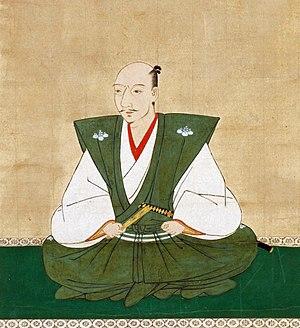
Le clan Oda est l'un des plus puissants clans de daimyos de l'époque Sengoku de l'histoire du Japon. Oda Nobunaga est le plus grand représentant de ce clan, à l'origine de l'unification du Japon.
Nagoya est la troisième ville du Japon par sa superficie et la quatrième par la population, derrière Tokyo, Yokohama et Osaka. Située sur la côte Pacifique, au bord de la baie d'Ise dans la région du Chūbu, au centre de Honshū, c'est la capitale de la préfecture d'Aichi. Le pachinko, né à Nagoya, y a son musée.